Ross 614

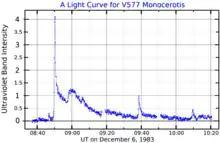
An ultraviolet band light curve for V577 Monocerotis showing several flares, adapted from Pettersen and Sundland (1991)

This binary star system consists of two closely spaced low-mass red dwarfs. The secondary star is a dim magnitude 14 lost in the glare of the nearby primary star.